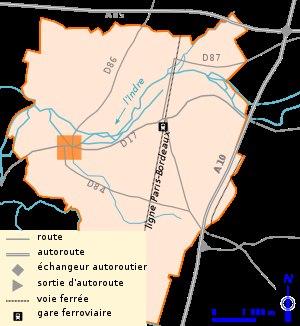
Monts est une commune française située dans le département d'Indre-et-Loire en région Centre-Val de Loire.